Kampong Kianggeh

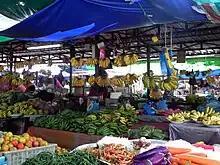
Kianggeh Market in 2010

Kianggeh Market is a or local traditional market in Kampong Kianggeh, situated on the banks of Kianggeh River. The market mainly sells produce, fish, meat and local foods. It has existed since the 1960s; it is believed to be the oldest market in the country. Kianggeh Market is regarded as a tourist attraction in Brunei. It was visited by Queen Elizabeth II during her state visit to Brunei in 1998. It was also visited by the British chef Antony Worrall Thompson and featured in his TV travel documentary "Antony Worrall Thompson: Adventures in Brunei" which was aired in Discovery TLC in 2011.